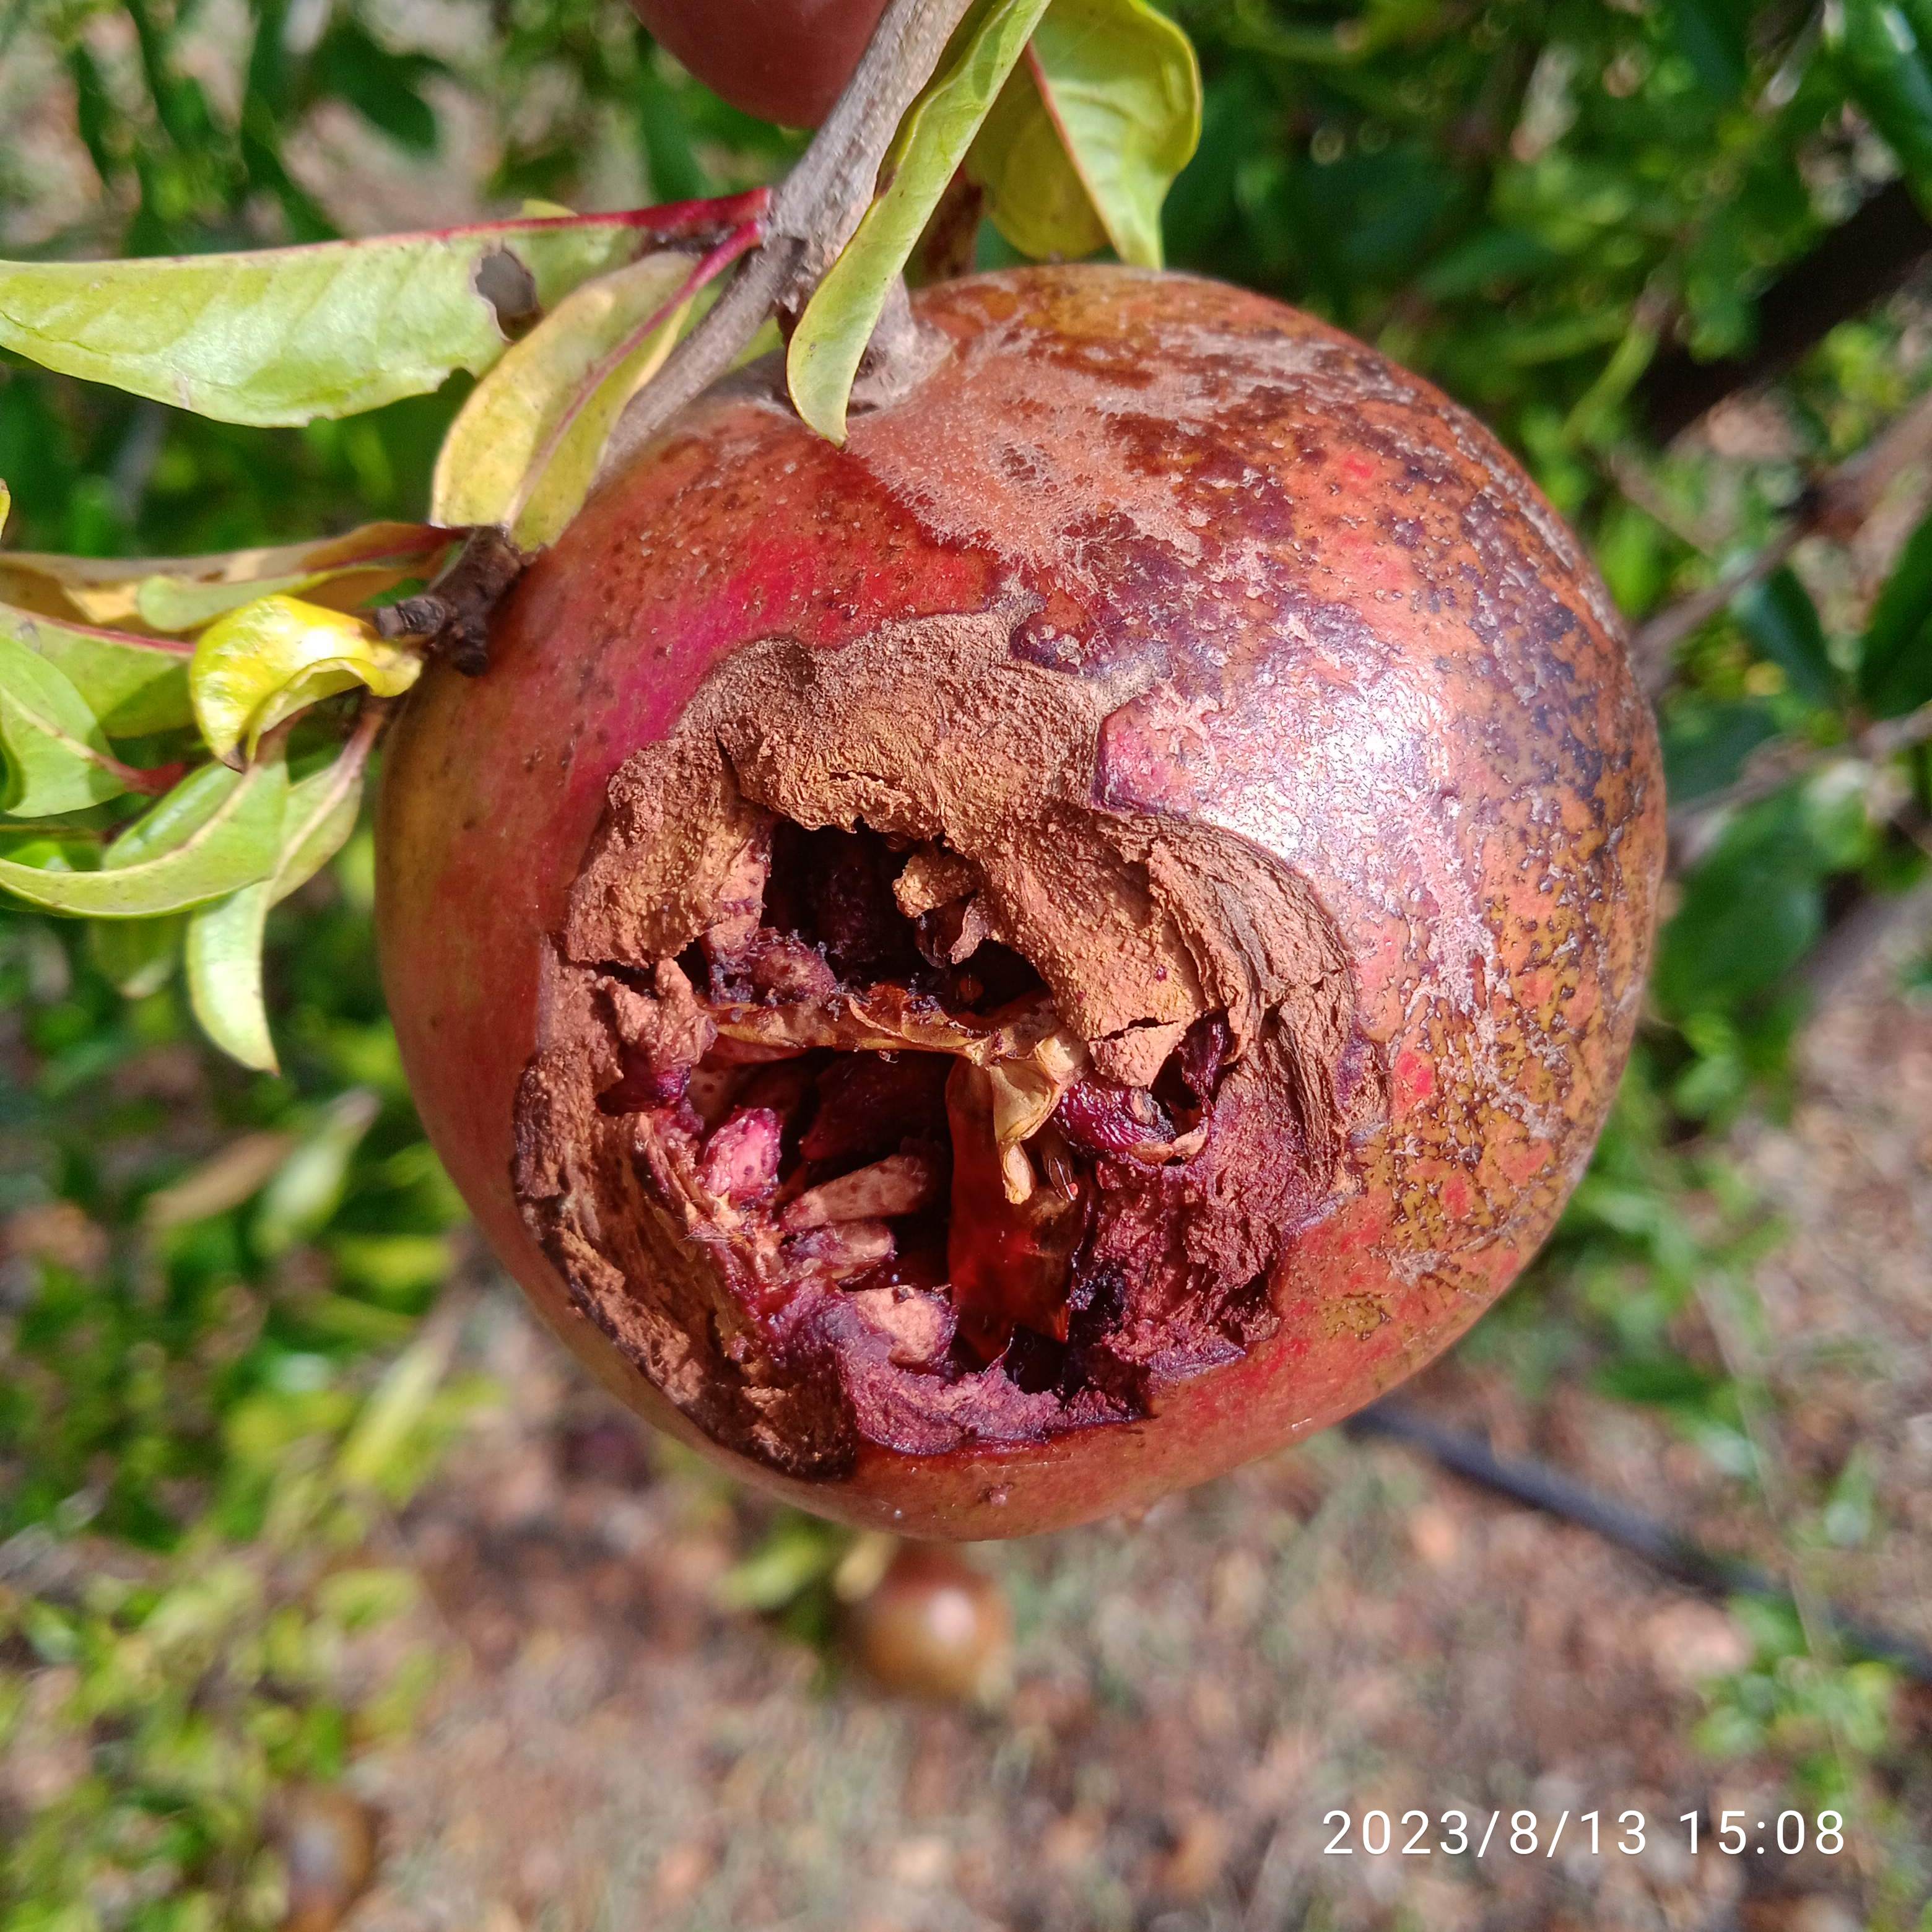
Label: Bacterial_Blight